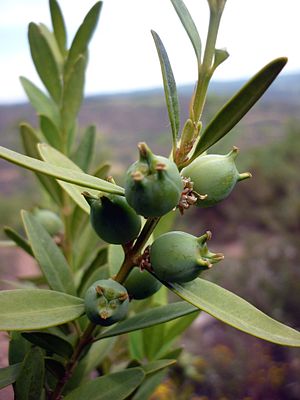
Almindelig buksbom / Galleri
Frugter.
Almindelig Buksbom er en lille, stedsegrøn busk med en afrundet og stivgrenet vækst. Den dyrkes ofte på grund af de blanke, læderagtige blade, men også fordi den tåler hård beskæring og formklipning.